Trerulefoot

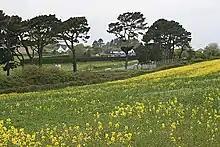
View towards Trerulefoot

Trerulefoot (pronounced , Cornish: "Bentreriwall") is a village in southeast Cornwall, England, United Kingdom. It is located on the A38 trunk road approximately halfway between the towns of Saltash and Liskeard. Trerulefoot has a farm shop, two cafés and a petrol filling station.